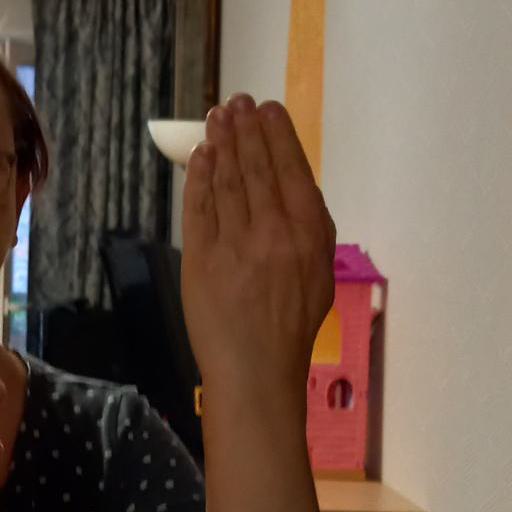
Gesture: stop_inverted